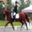
Label: horse